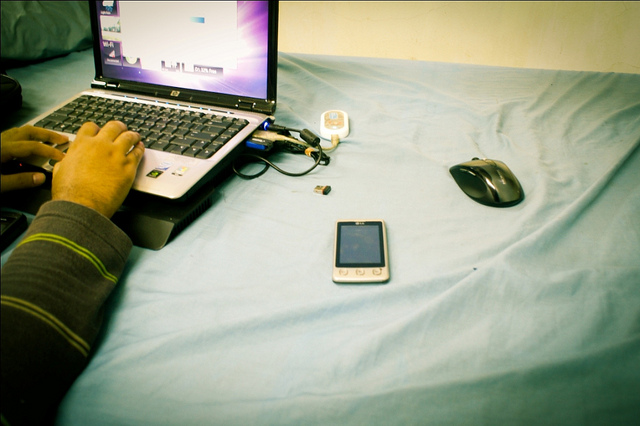
user: Given an image and a question. Answer the question in a short answer. Question: What is the pattern of the man's shirt? Short Answer:
assistant: striped